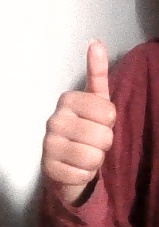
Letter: aleff